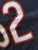
Number: 2